Abhay (2009 film)

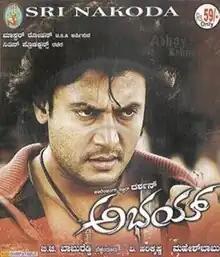
DVD cover

Abhay is a 2009 Indian Kannada-language masala film directed by Mahesh Babu and produced by Babu Reddy under Nithin Productions banner. The film stars Darshan and Aarti Thakur in the lead roles, while Pradeep Rawat, Om Prakash Rao and Salim Baig appear in pivotial roles.